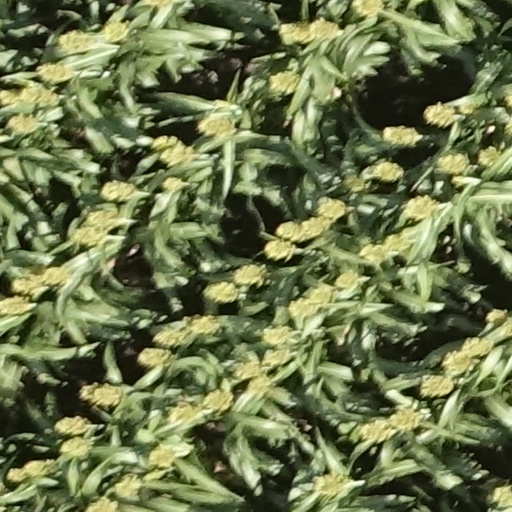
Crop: sorghum